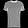
Label: T - shirt / top